Enigma machine

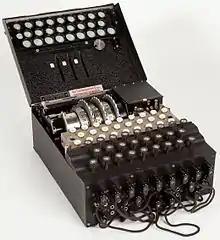
Military Model Enigma I, in use from 1930

The Enigma machine is a cipher device developed and used in the early- to mid-20th century to protect commercial, diplomatic, and military communication. It was employed extensively by Nazi Germany during World War II, in all branches of the German military. The Enigma machine was considered so secure that it was used to encipher the most top-secret messages.